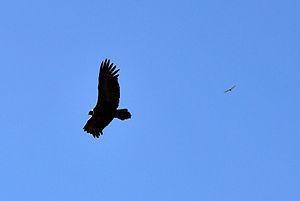
Le Condor des Andes est une espèce d'oiseaux de proie diurnes de l'ordre des Accipitriformes. Il est parfois appelé Grand Condor des Andes, du fait de sa taille. Appartenant à la famille des Cathartidae, ce rapace charognard est la seule espèce du genre Vultur. Il vit en Amérique du Sud, tout le long de la Cordillère des Andes et des côtes du Pacifique. Par son envergure de 3,00 m à 3,20 mètres en moyenne, parfois plus de 3,20 m et jusqu'à 3,50 m au maximum, il est le plus grand rapace et le plus grand oiseau volant terrestre du monde, n'étant aujourd'hui dépassé que par l'Albatros hurleur, qui est pour sa part un grand oiseau marin pélagique, avec une envergure moyenne de 3,10 mètres, soit généralement de 2,5 à 3,5 m, pouvant aller jusqu'à 3,70 m au maximum.